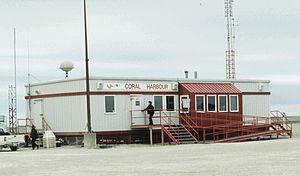
Coral Harbour ou bien Salliq ou Salliit en inuktitut est une petite communauté inuite situé sur l'île Southampton dans la région de Kivalliq au Nunavut. La communauté est située à tête de la baie South au nord de la baie d'Hudson. Coral Harbour est la seule communauté du Nunavut qui n'applique pas l'heure d'été en demeurant dans le fuseau horaire de l'heure de l'Est à longueur d'année.
L'aéroport de Coral Harbour est situé à Coral Harbour dans la région de Kivalliq au Nunavut. Il est opéré par le gouvernement du Nunavut.